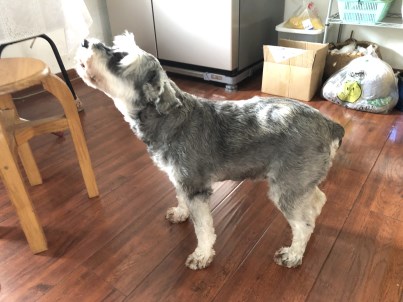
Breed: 2342-n000102-miniature_schnauzer